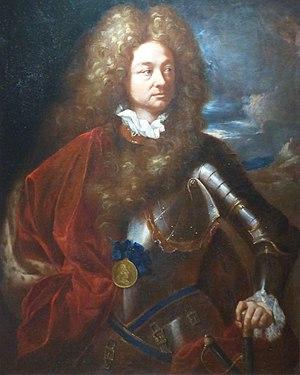
Perpignan (Pyrénées-Orientales, France), musée Hyacinthe Rigaud, collection peinture civile. Antoni Guerra le Jeune (1666-1711), fils ainé du peintre catalan Antoni Guerra le Vieux (1634-1705), ayant vécu et travaillé à Perpignan, obtint le titre de ""peintre du roi Philippe V"". Albert Manuel fut colonel du régiment de Berne au service du Roi de France et vainquit les troupes espagnoles lors de la bataille de Castellfolit de la Roca en 1695. Il fut nommé ensuite gouverneur militaire de la province du Roussillon."
Antoni Guerra, dit Antoni Guerra Major, et ses fils Antoni et Francesc Guerra sont trois peintres roussillonnais de style baroque.